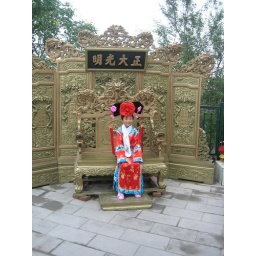
Chinese girl in imperial dress Beijing, China